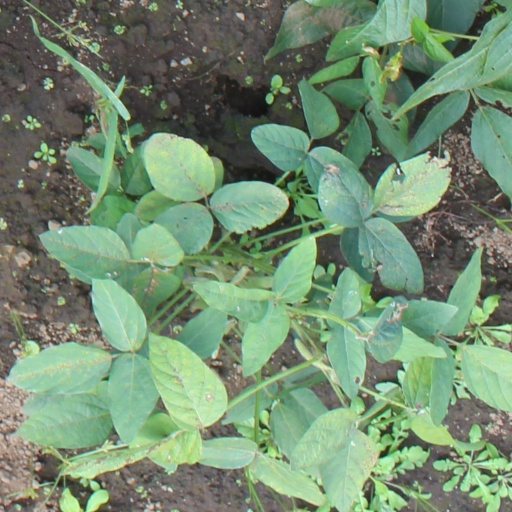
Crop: soybean